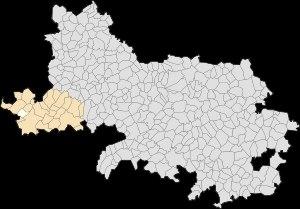
Le Ponchel est une commune française située dans le département du Pas-de-Calais en région Hauts-de-France.